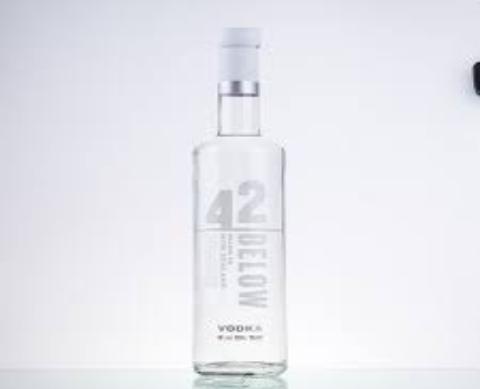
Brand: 42 Below
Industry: Food